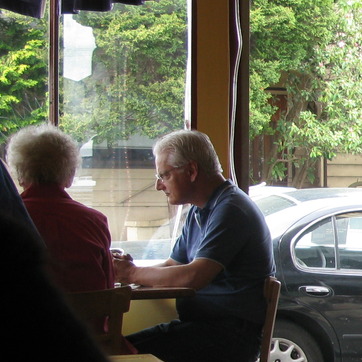
Material: skin